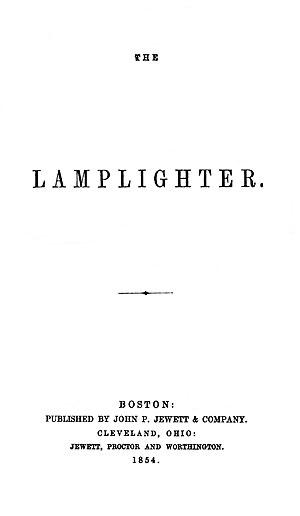
L'Allumeur de réverbères est un roman écrit par Maria Susanna Cummins, publié aux États-Unis en 1854. C'est à l'époque un grand succès de libraire. En France, il est paru la même année.